List of Saint Helena, Ascension and Tristan da Cunha animals extinct in the Holocene

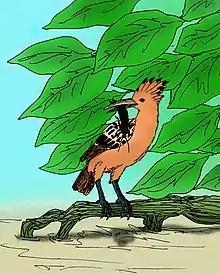
The Saint Helena hoopoe ("Upupa antaios") became extinct soon after the island was discovered in 1502.

This is a list of Saint Helena, Ascension and Tristan da Cunha animals extinct in the Holocene that covers extinctions from the Holocene epoch, a geologic epoch that began about 11,650 years before present (about 9700 BCE) and continues to the present day.